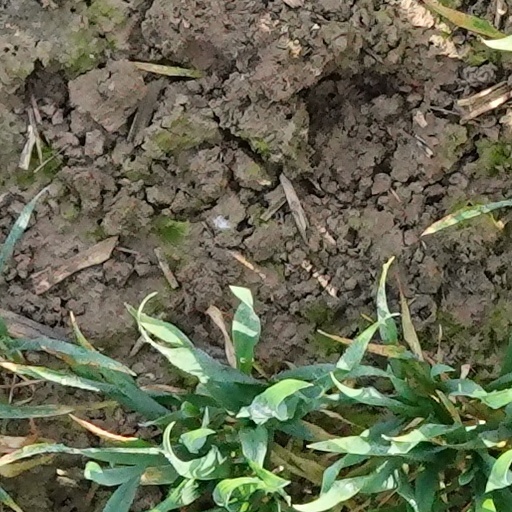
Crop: wheat